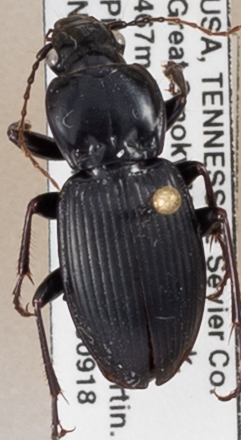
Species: Cyclotrachelus sigillatus
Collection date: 2018-09-18
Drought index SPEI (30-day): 2.01
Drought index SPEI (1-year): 1.25
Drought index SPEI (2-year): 0.694